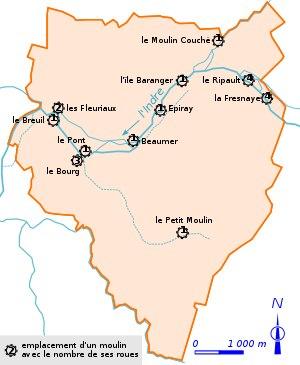
Monts est une commune française située dans le département d'Indre-et-Loire en région Centre-Val de Loire.